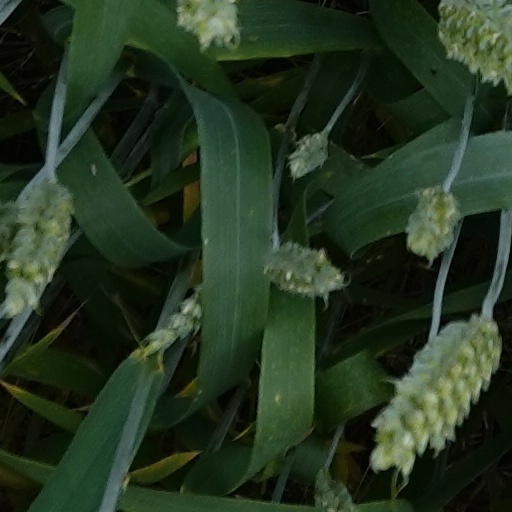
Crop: wheat